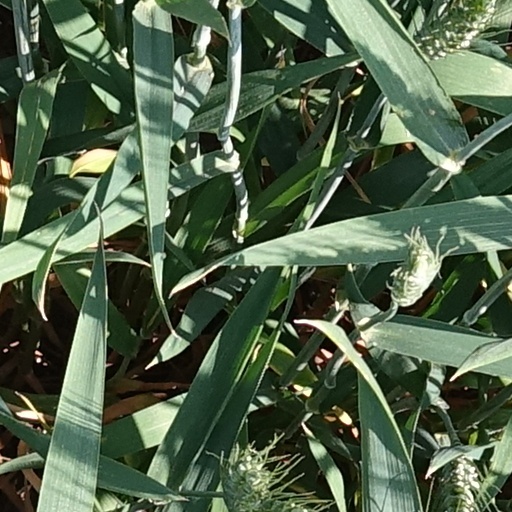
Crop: wheat